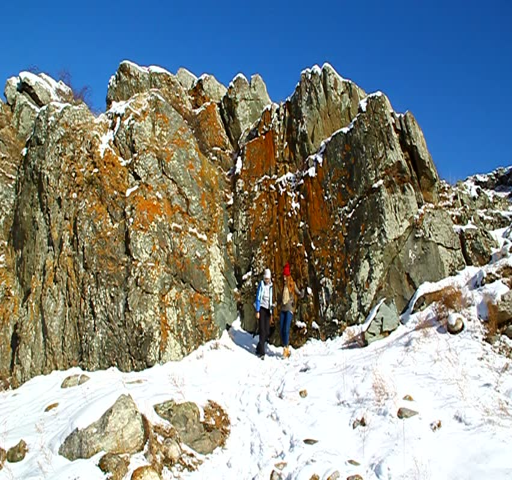
happy mother and daughter playing in the snow near a high cliff